Offshore powerboat racing

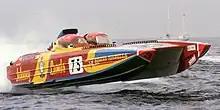
Class1 offshore powerboat

Offshore powerboat racing is a type of racing by ocean-going powerboats, typically point-to-point racing.